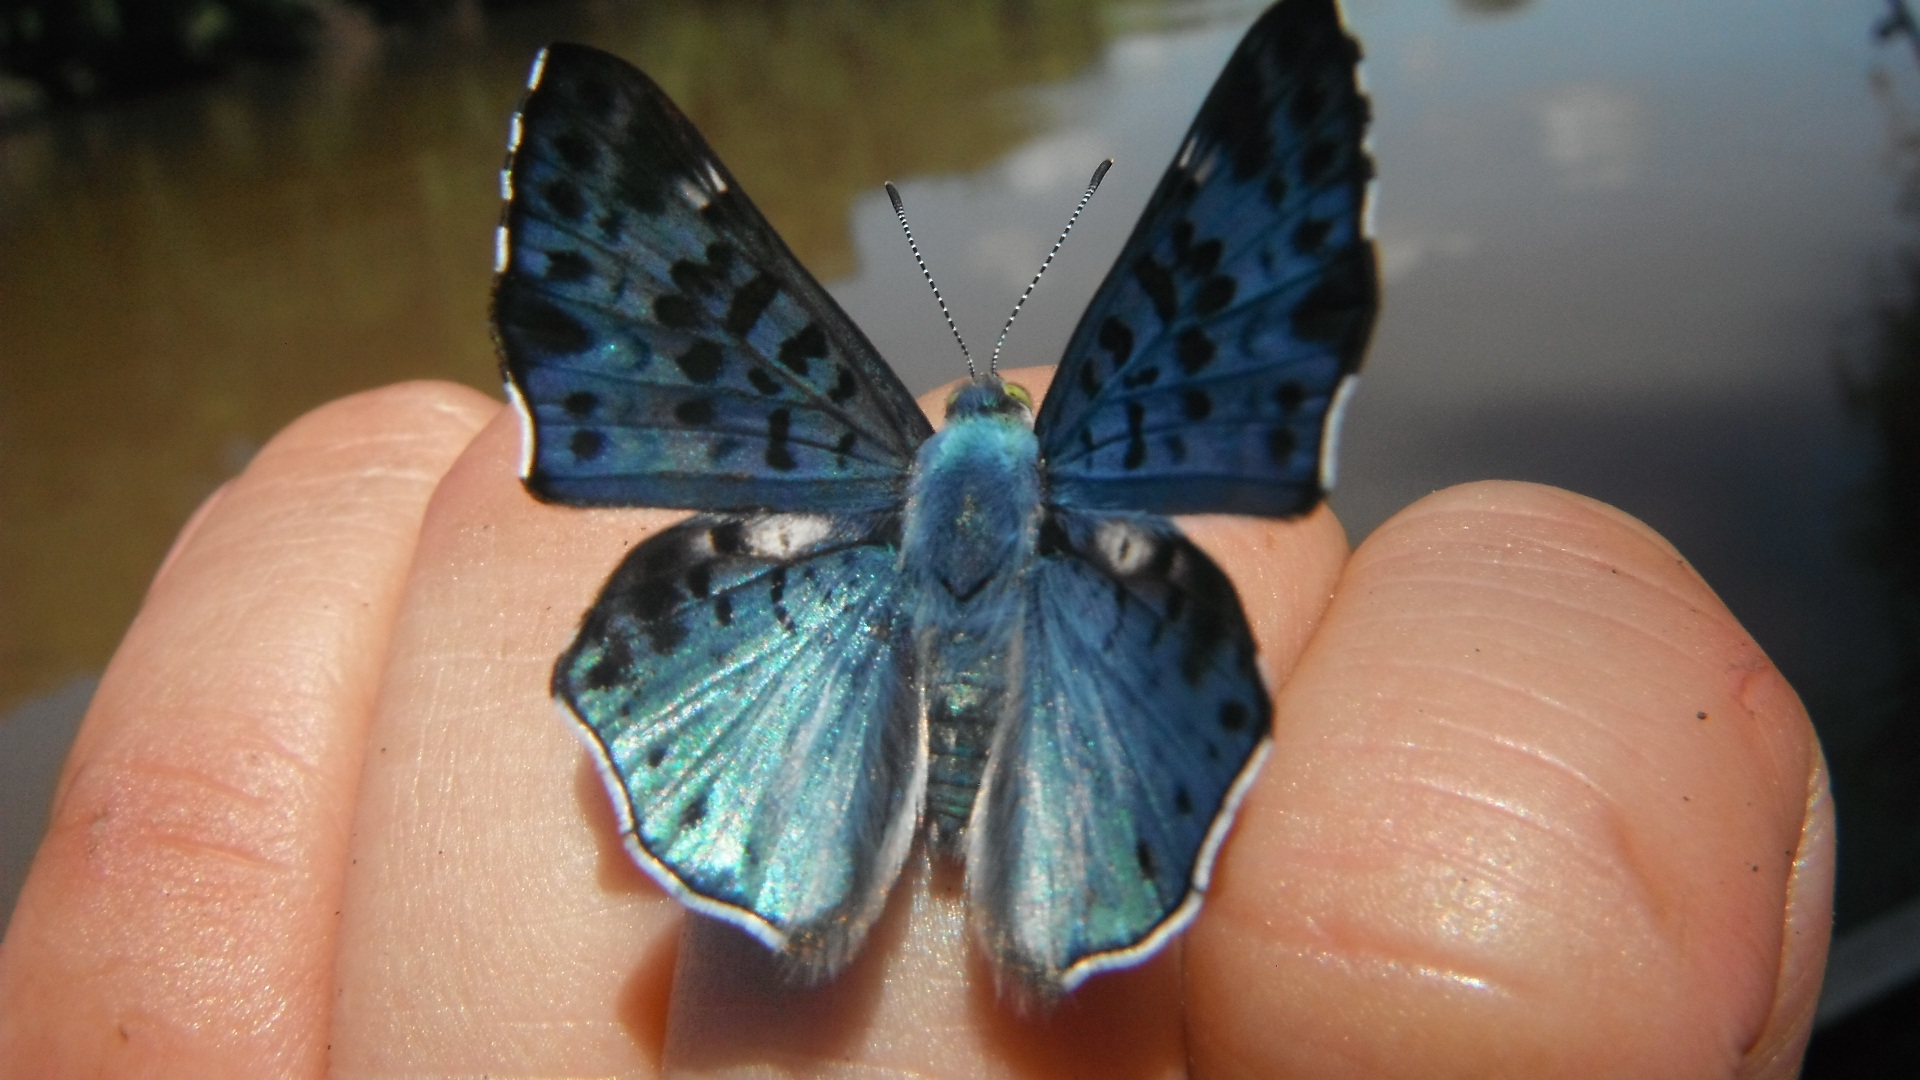
nature, wing, finger, insect, blue, moth, butterfly, invertebrate, wings, landing, macro photography, arthropod, pollinator, moths and butterflies